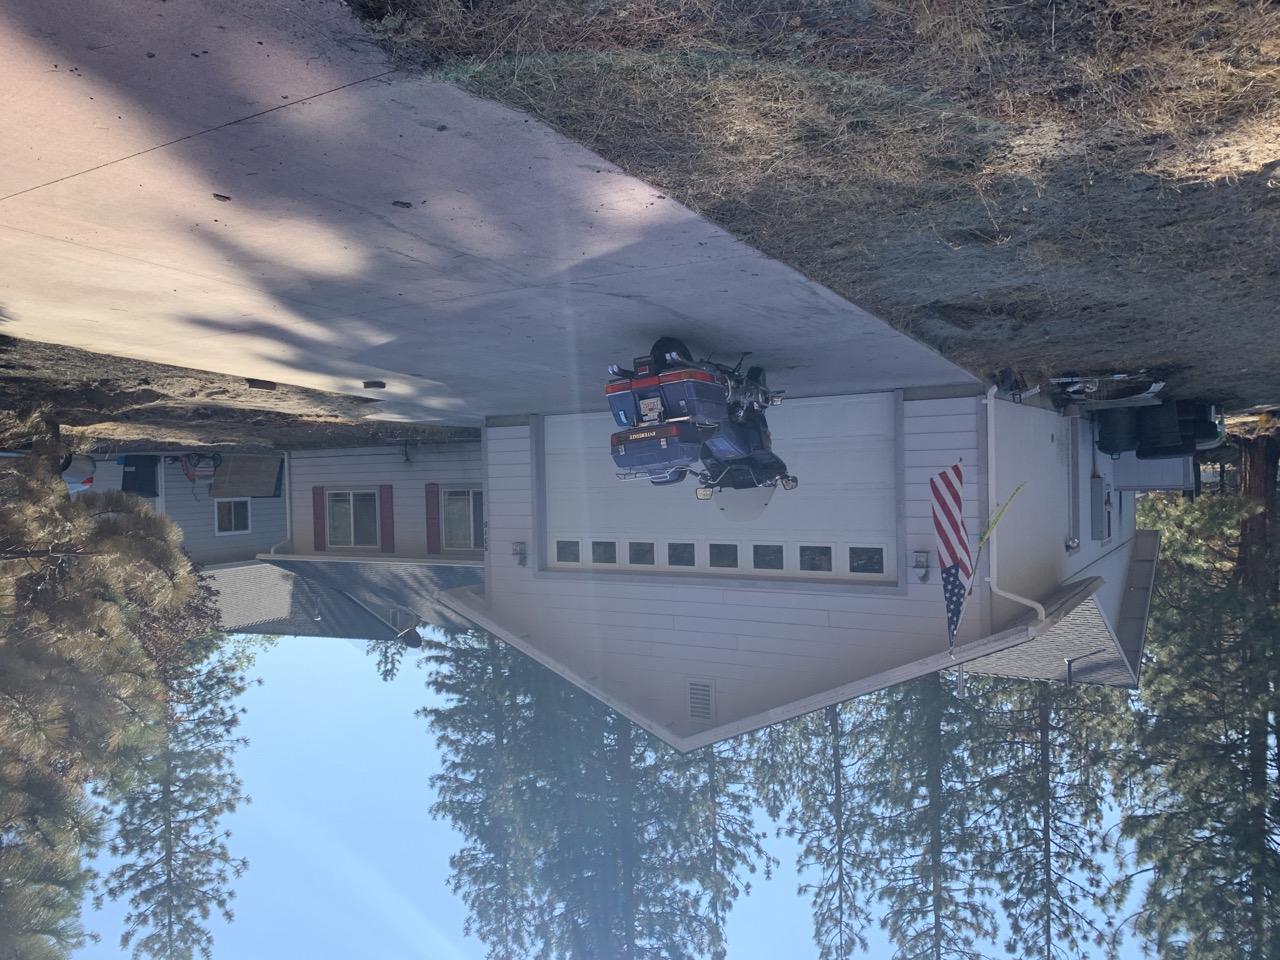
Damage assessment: affected